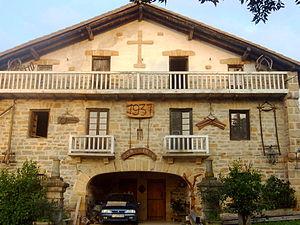
Errigoiti en basque ou Rigoitia en espagnol est une commune de Biscaye dans la communauté autonome du Pays basque en Espagne.